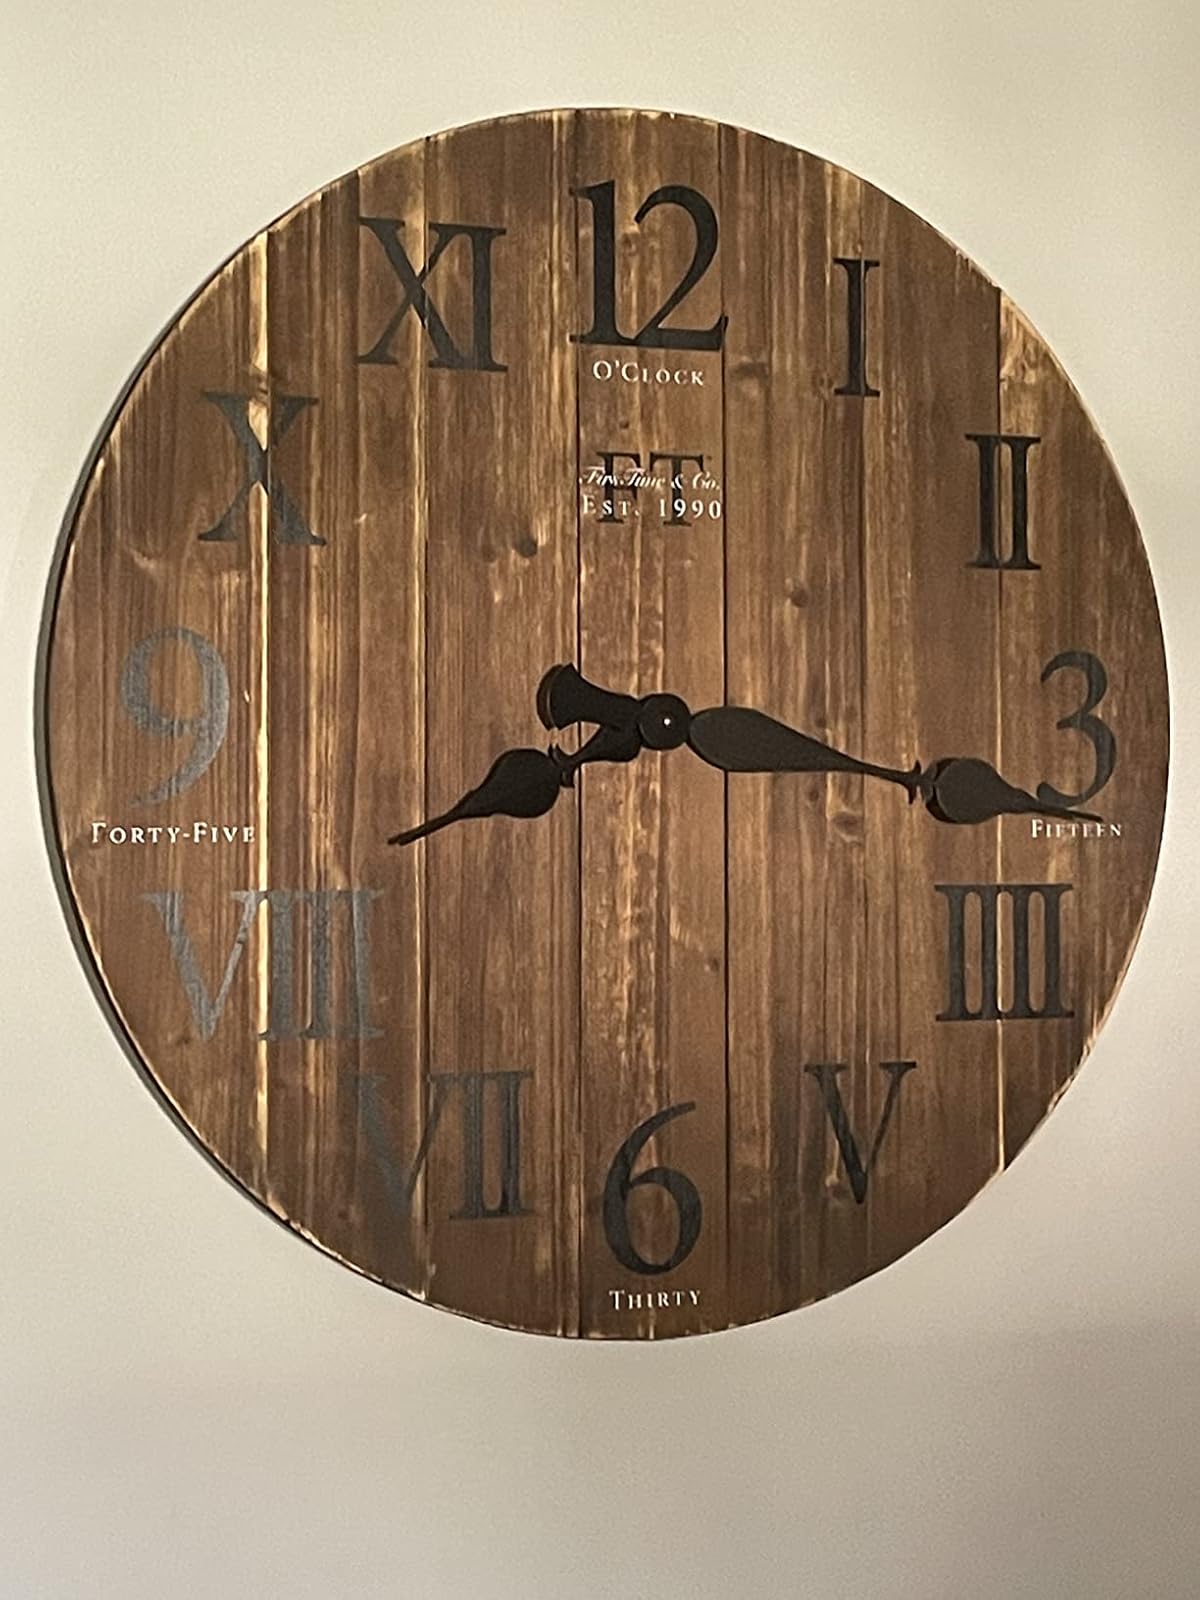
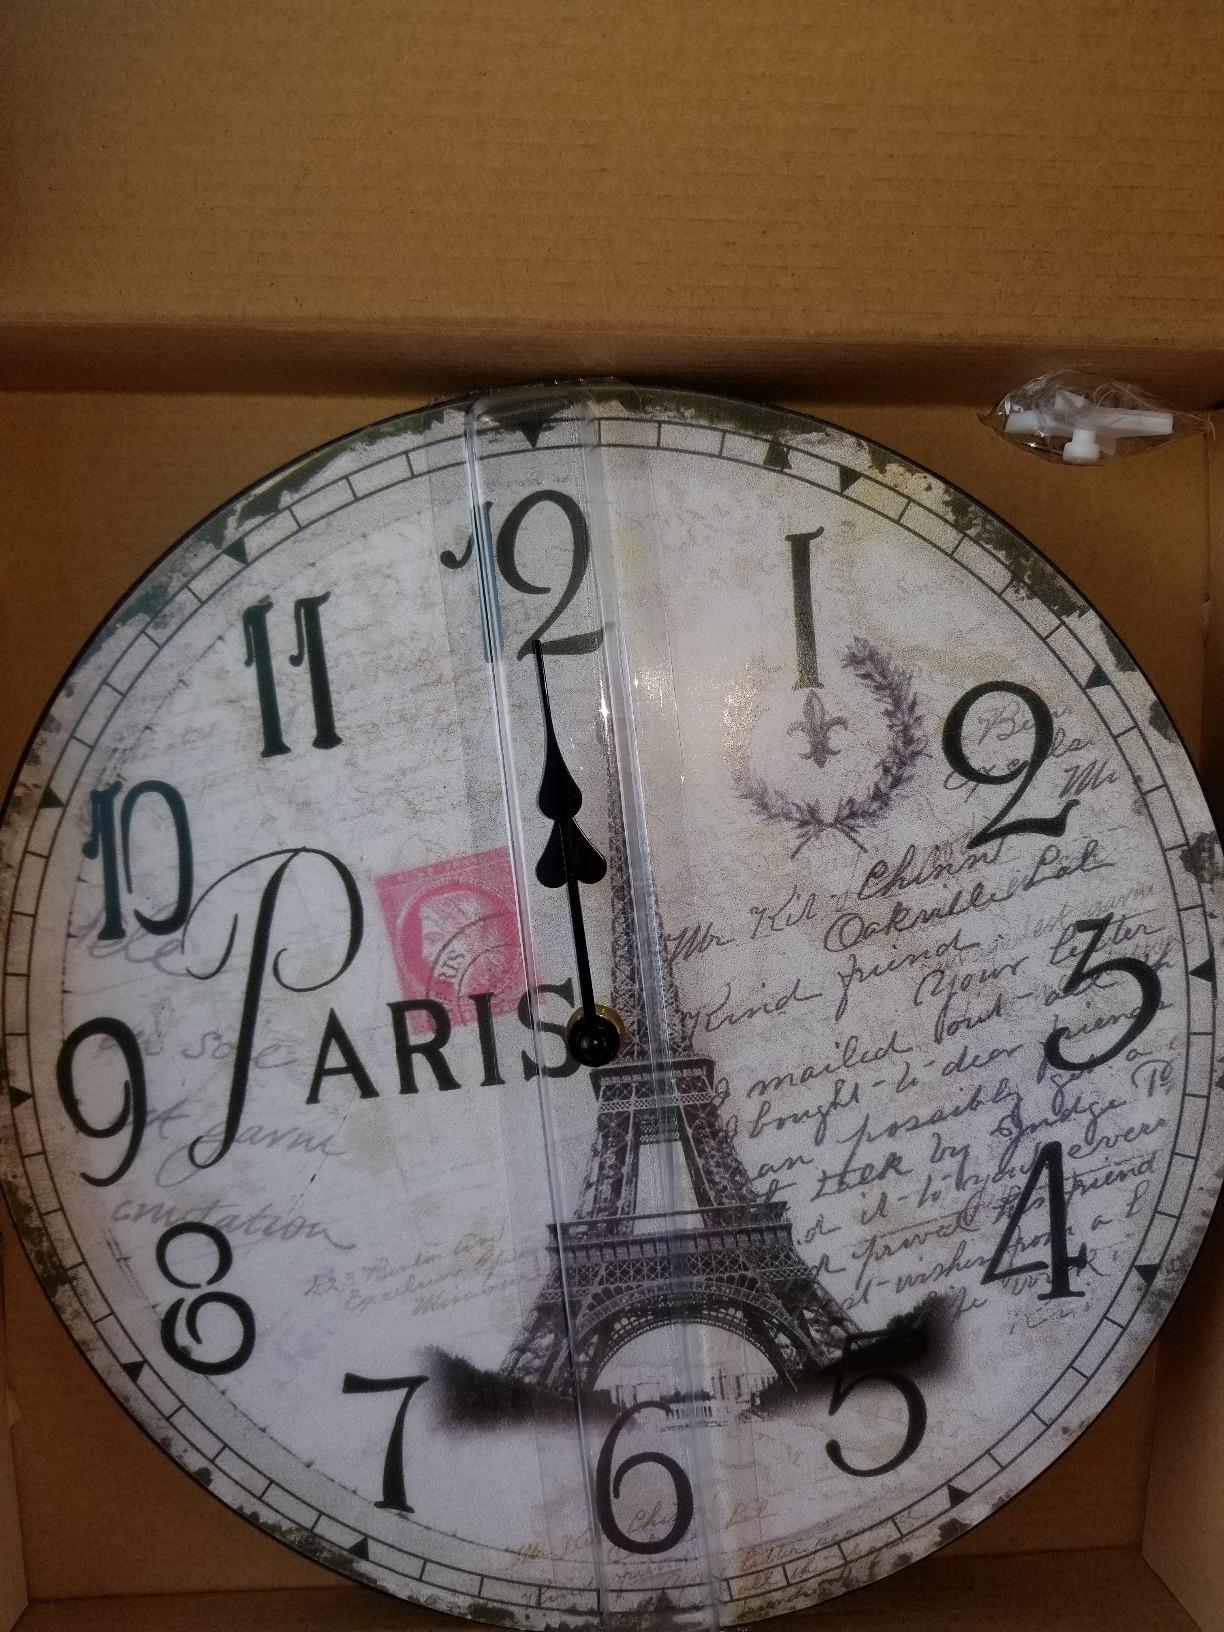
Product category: clock
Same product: no